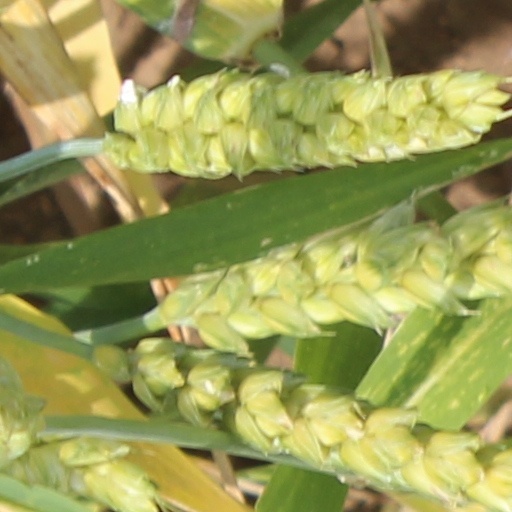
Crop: wheat